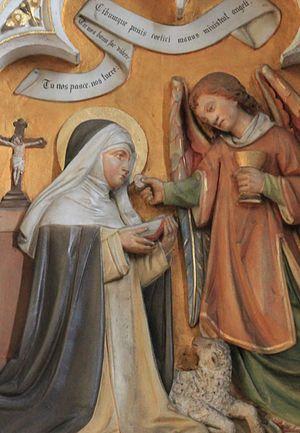
Agnese da Montepulciano née Agnès Segni fut une prieure dominicaine, béatifiée en 1608 et canonisée en 1726.